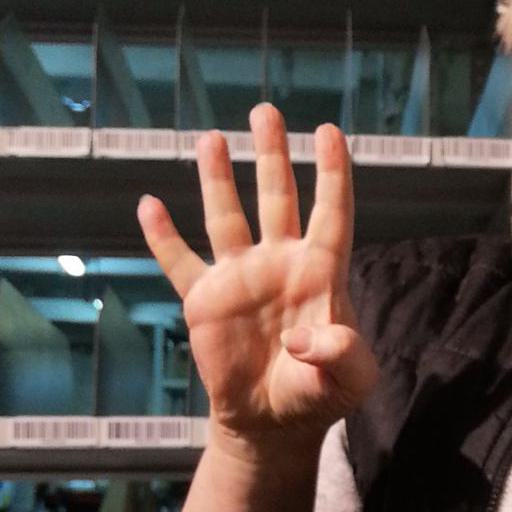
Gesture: four